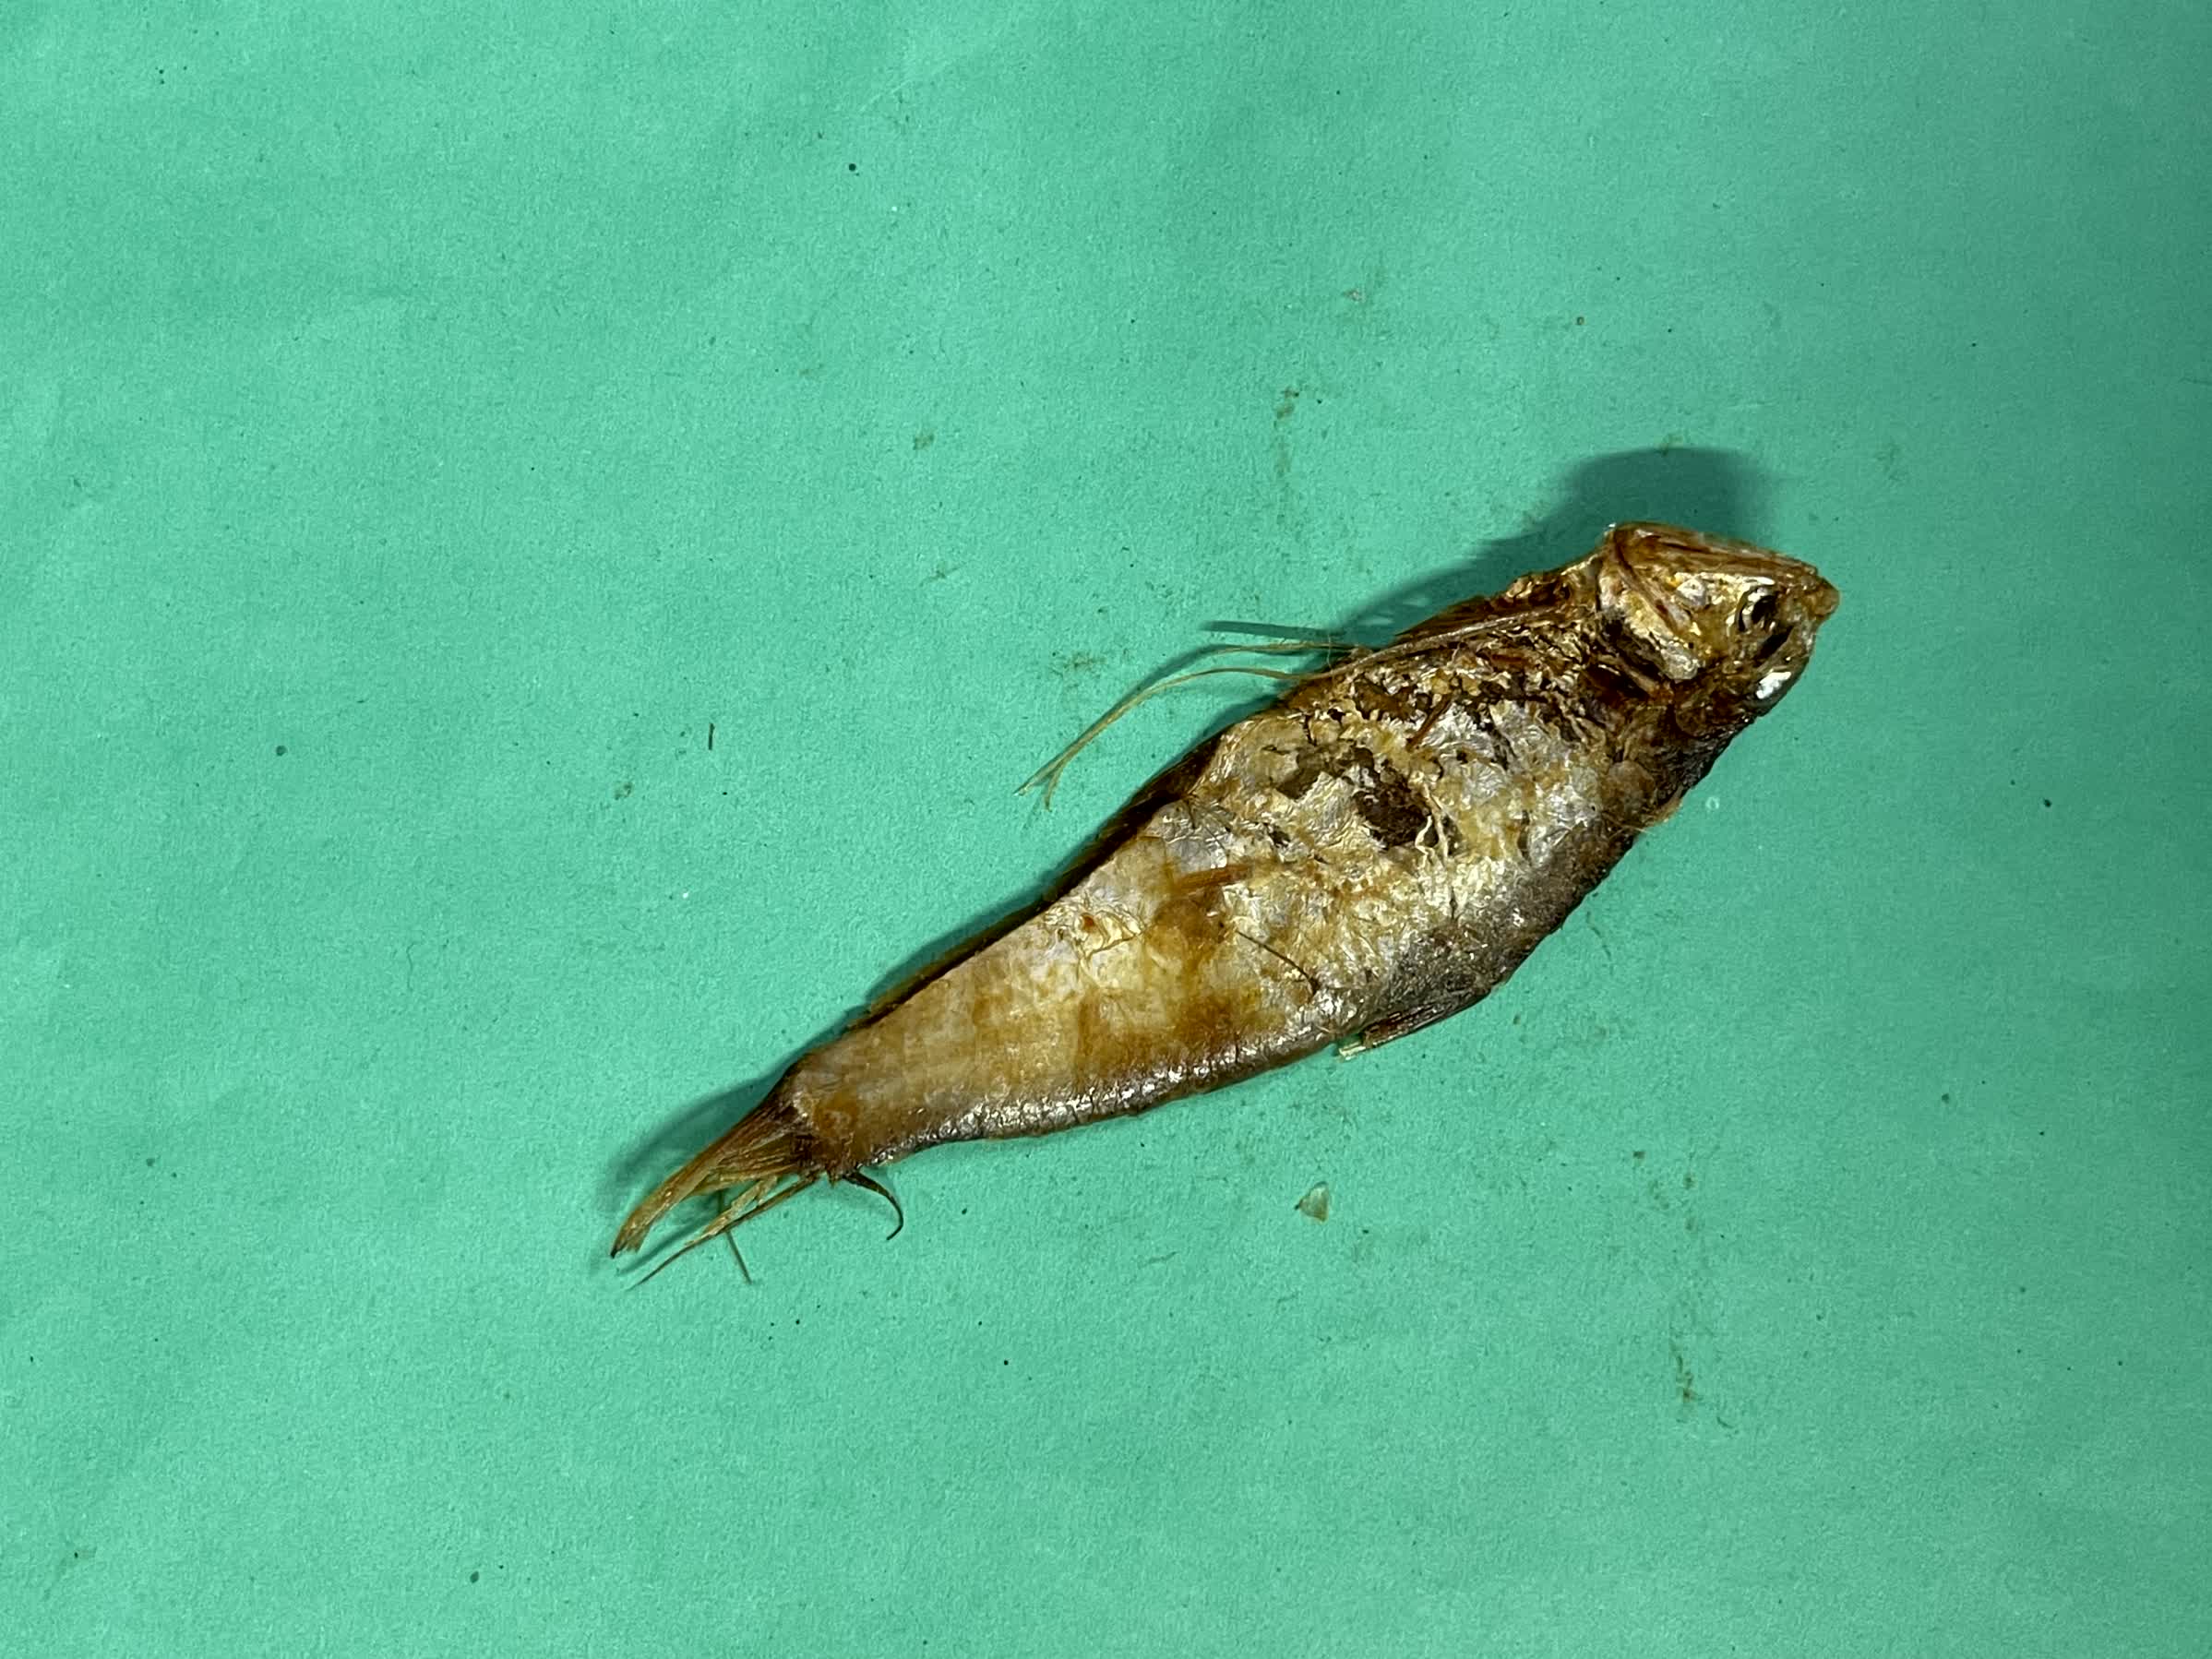
Species: Bashpata